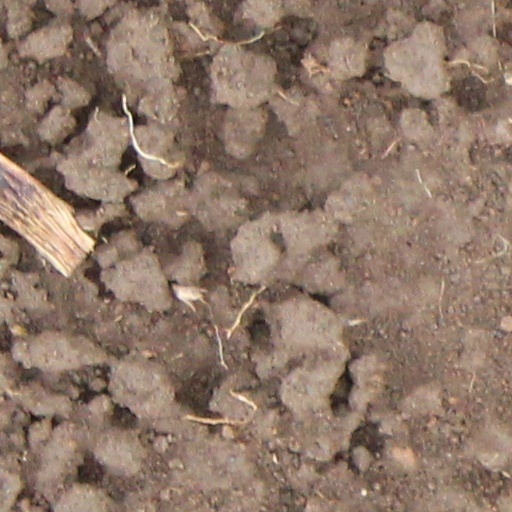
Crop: wheat